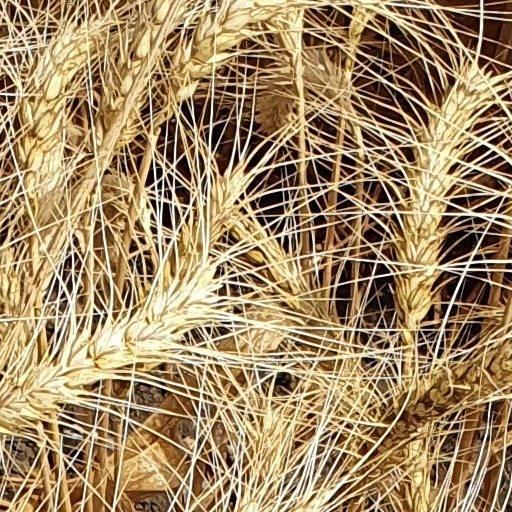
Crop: wheat